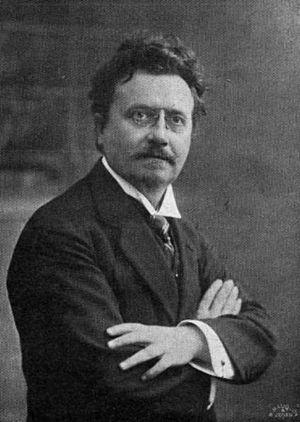
De Vlaamse schrijver Raf Verhulst (1866-1941).
Raf Verhulst de son nom originel Rafaël Verhulst, né à Wommelgem le 7 février 1866 et décédé à Vaals le 24 mars 1941, est un écrivain et poète belge de langue néerlandaise.